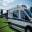
Label: ambulance